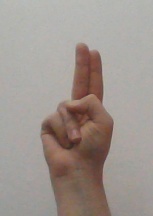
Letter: taa